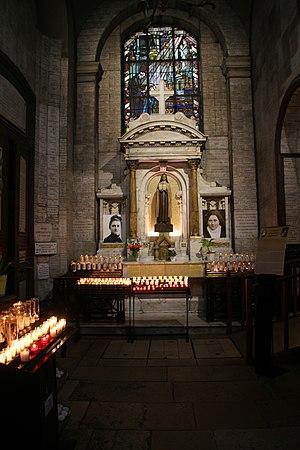
Notre-Dame-des-Victoires est une basilique catholique située place des Petits-Pères dans le 2ᵉ arrondissement de Paris. C'est l'une des cinq basiliques mineures de Paris, élevée à ce rang le 23 février 1927. La Vierge Marie y est notamment invoquée et priée comme le « Refuge des pécheurs ».